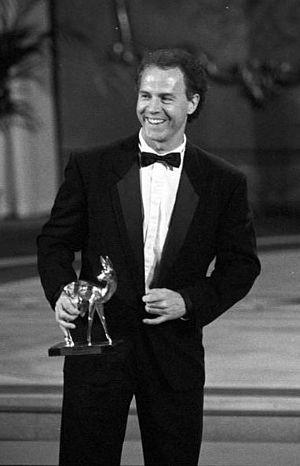
L'équipe d'Allemagne de football est constituée d'une sélection des meilleurs joueurs allemands sous l'égide de la Fédération allemande de football. L'organisme, fédération de l'Allemagne unifiée avant la création de la République démocratique allemande, n'a autorité que sur le football de l'Allemagne de l'Ouest de 1949 à 1990 et reprend ensuite son rôle pan-allemand. Le premier match de l'équipe allemande réunifiée a lieu le 10 octobre 1990 à Solna contre la Suède ; le premier match à domicile a lieu à Stuttgart le 19 décembre de la même année contre la Suisse. Pendant son existence, l'équipe nationale est-allemande est sous l'autorité de sa propre fédération, la Fédération d'Allemagne de l'Est de football. La présente page ne traite donc, pendant les années de séparation, que de l'équipe de RFA.
Franz Anton Beckenbauer, né le 11 septembre 1945 à Munich, est un footballeur international puis entraîneur allemand.